The Adventure of the Bruce-Partington Plans

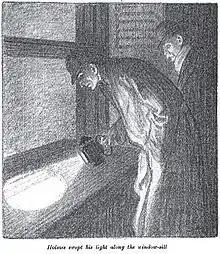
Holmes and Watson examine the window, 1908 illustration by Frederic Dorr Steele in "Collier's"

After leaving, Holmes finds that the clerk at the nearby Underground station remembers seeing West on the evening in question. Deeply shaken by something, he had taken a train to London Bridge.